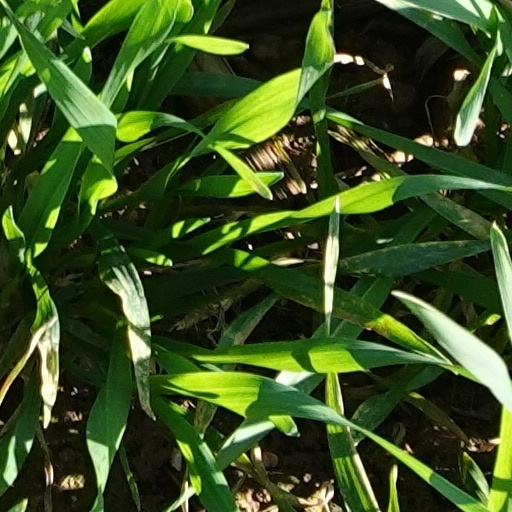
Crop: wheat